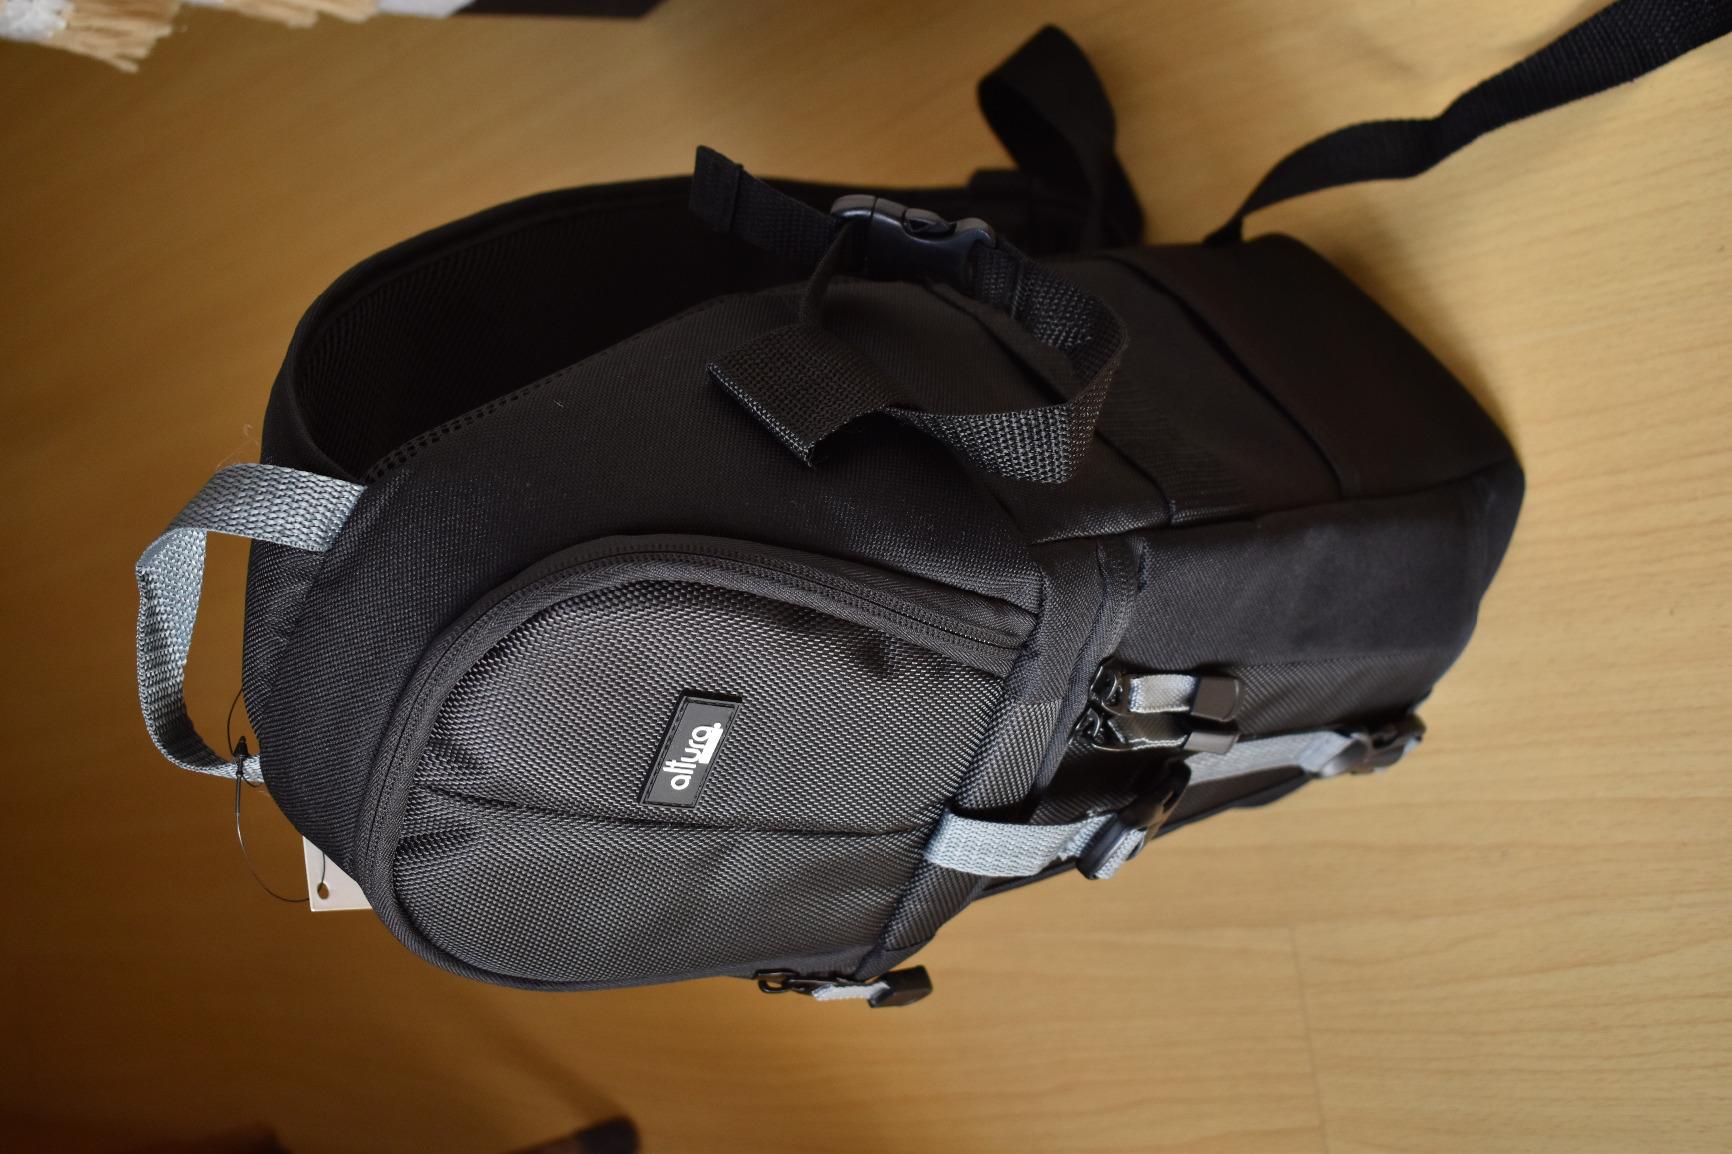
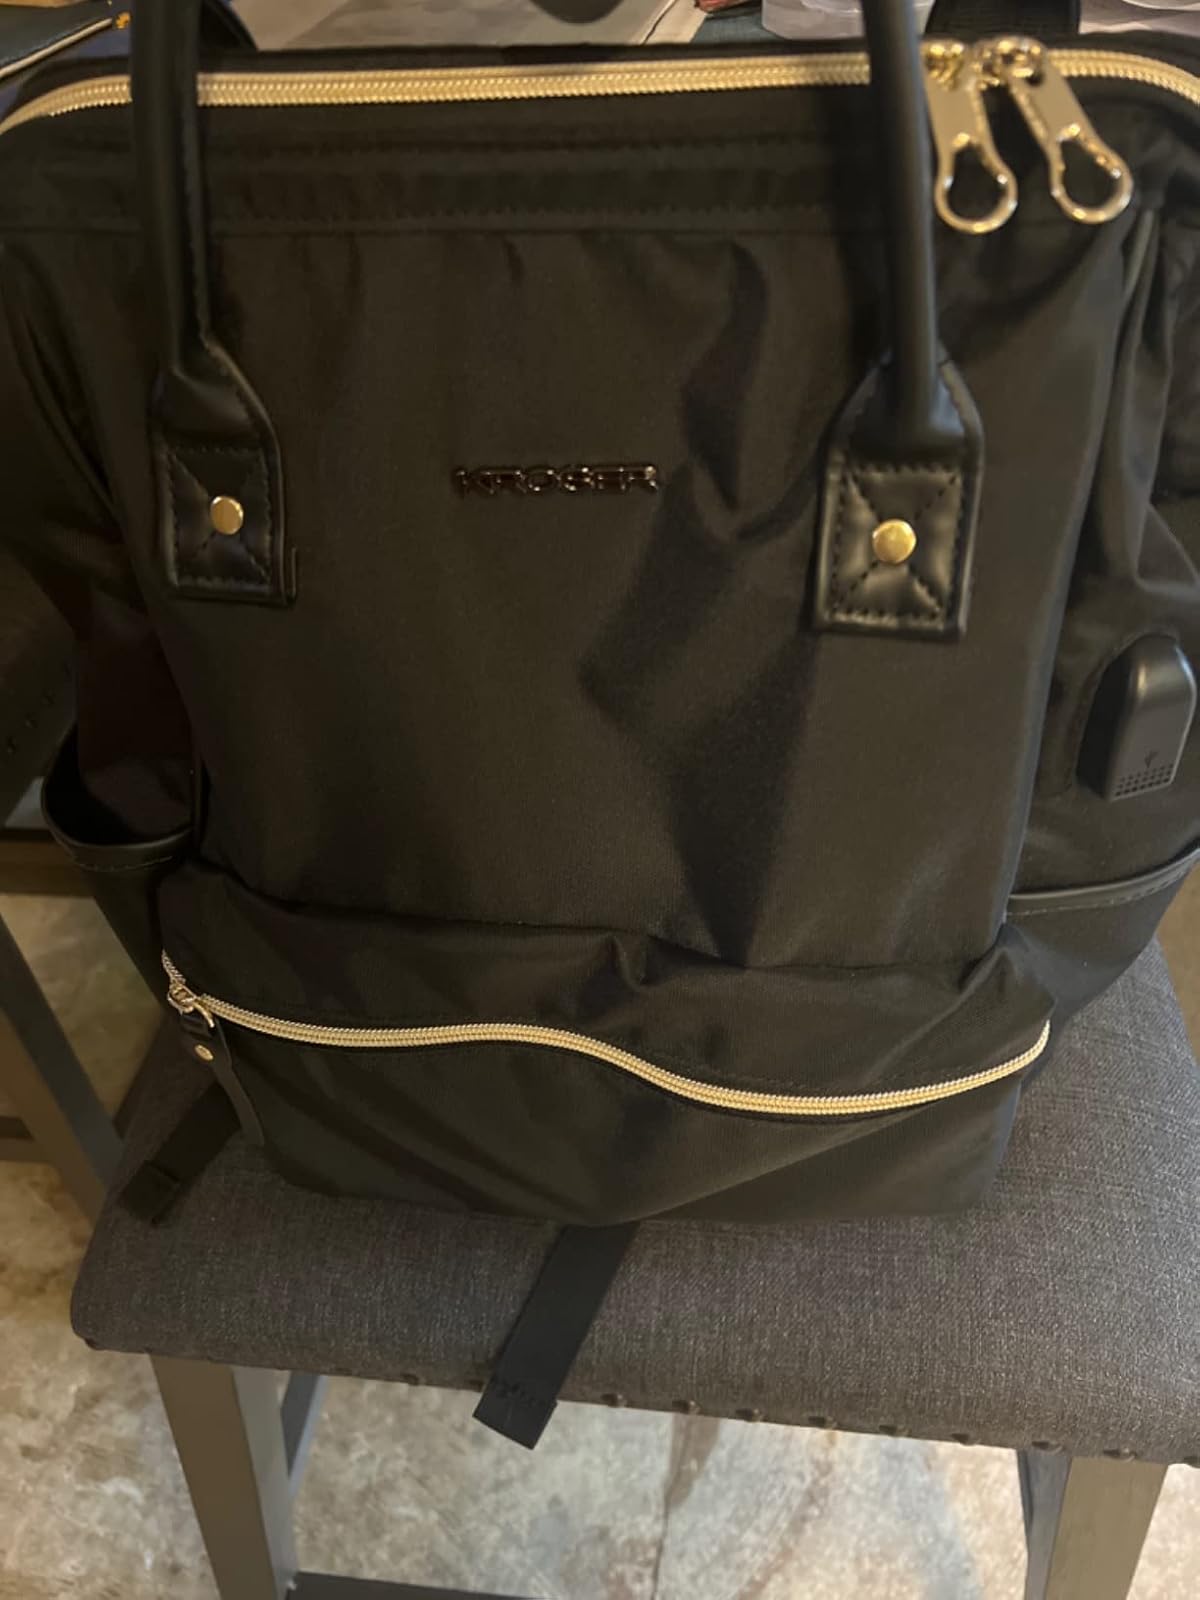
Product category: bag
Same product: no